Hans Multhopp

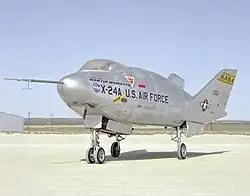
The X-24, based on the SV-5 body shape

Developed into the X-24, Multhopp's design proved successful, and provided valuable flight test information that assisted the design of NASA's Space Shuttle. Multhopp himself, however, faded from public view in the mid- to late-1960s. However, he continued to be active in aeronautical design, a 1966 paper challenging the view that tactical aircraft necessarily required greater and greater speed to be effective, and proposing a close air support aircraft armed with a heavy gun for anti-tank operations to Martin management, which was not pursued.